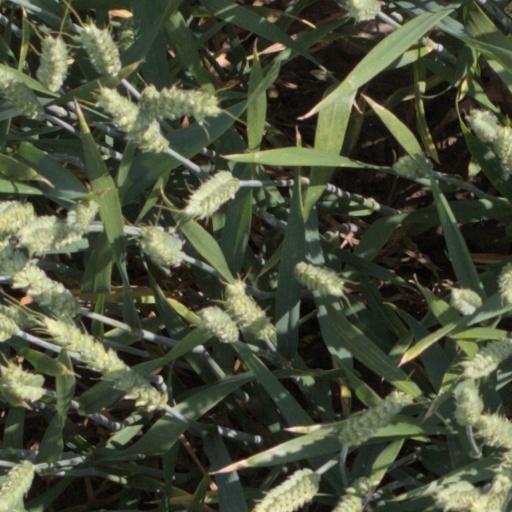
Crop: wheat